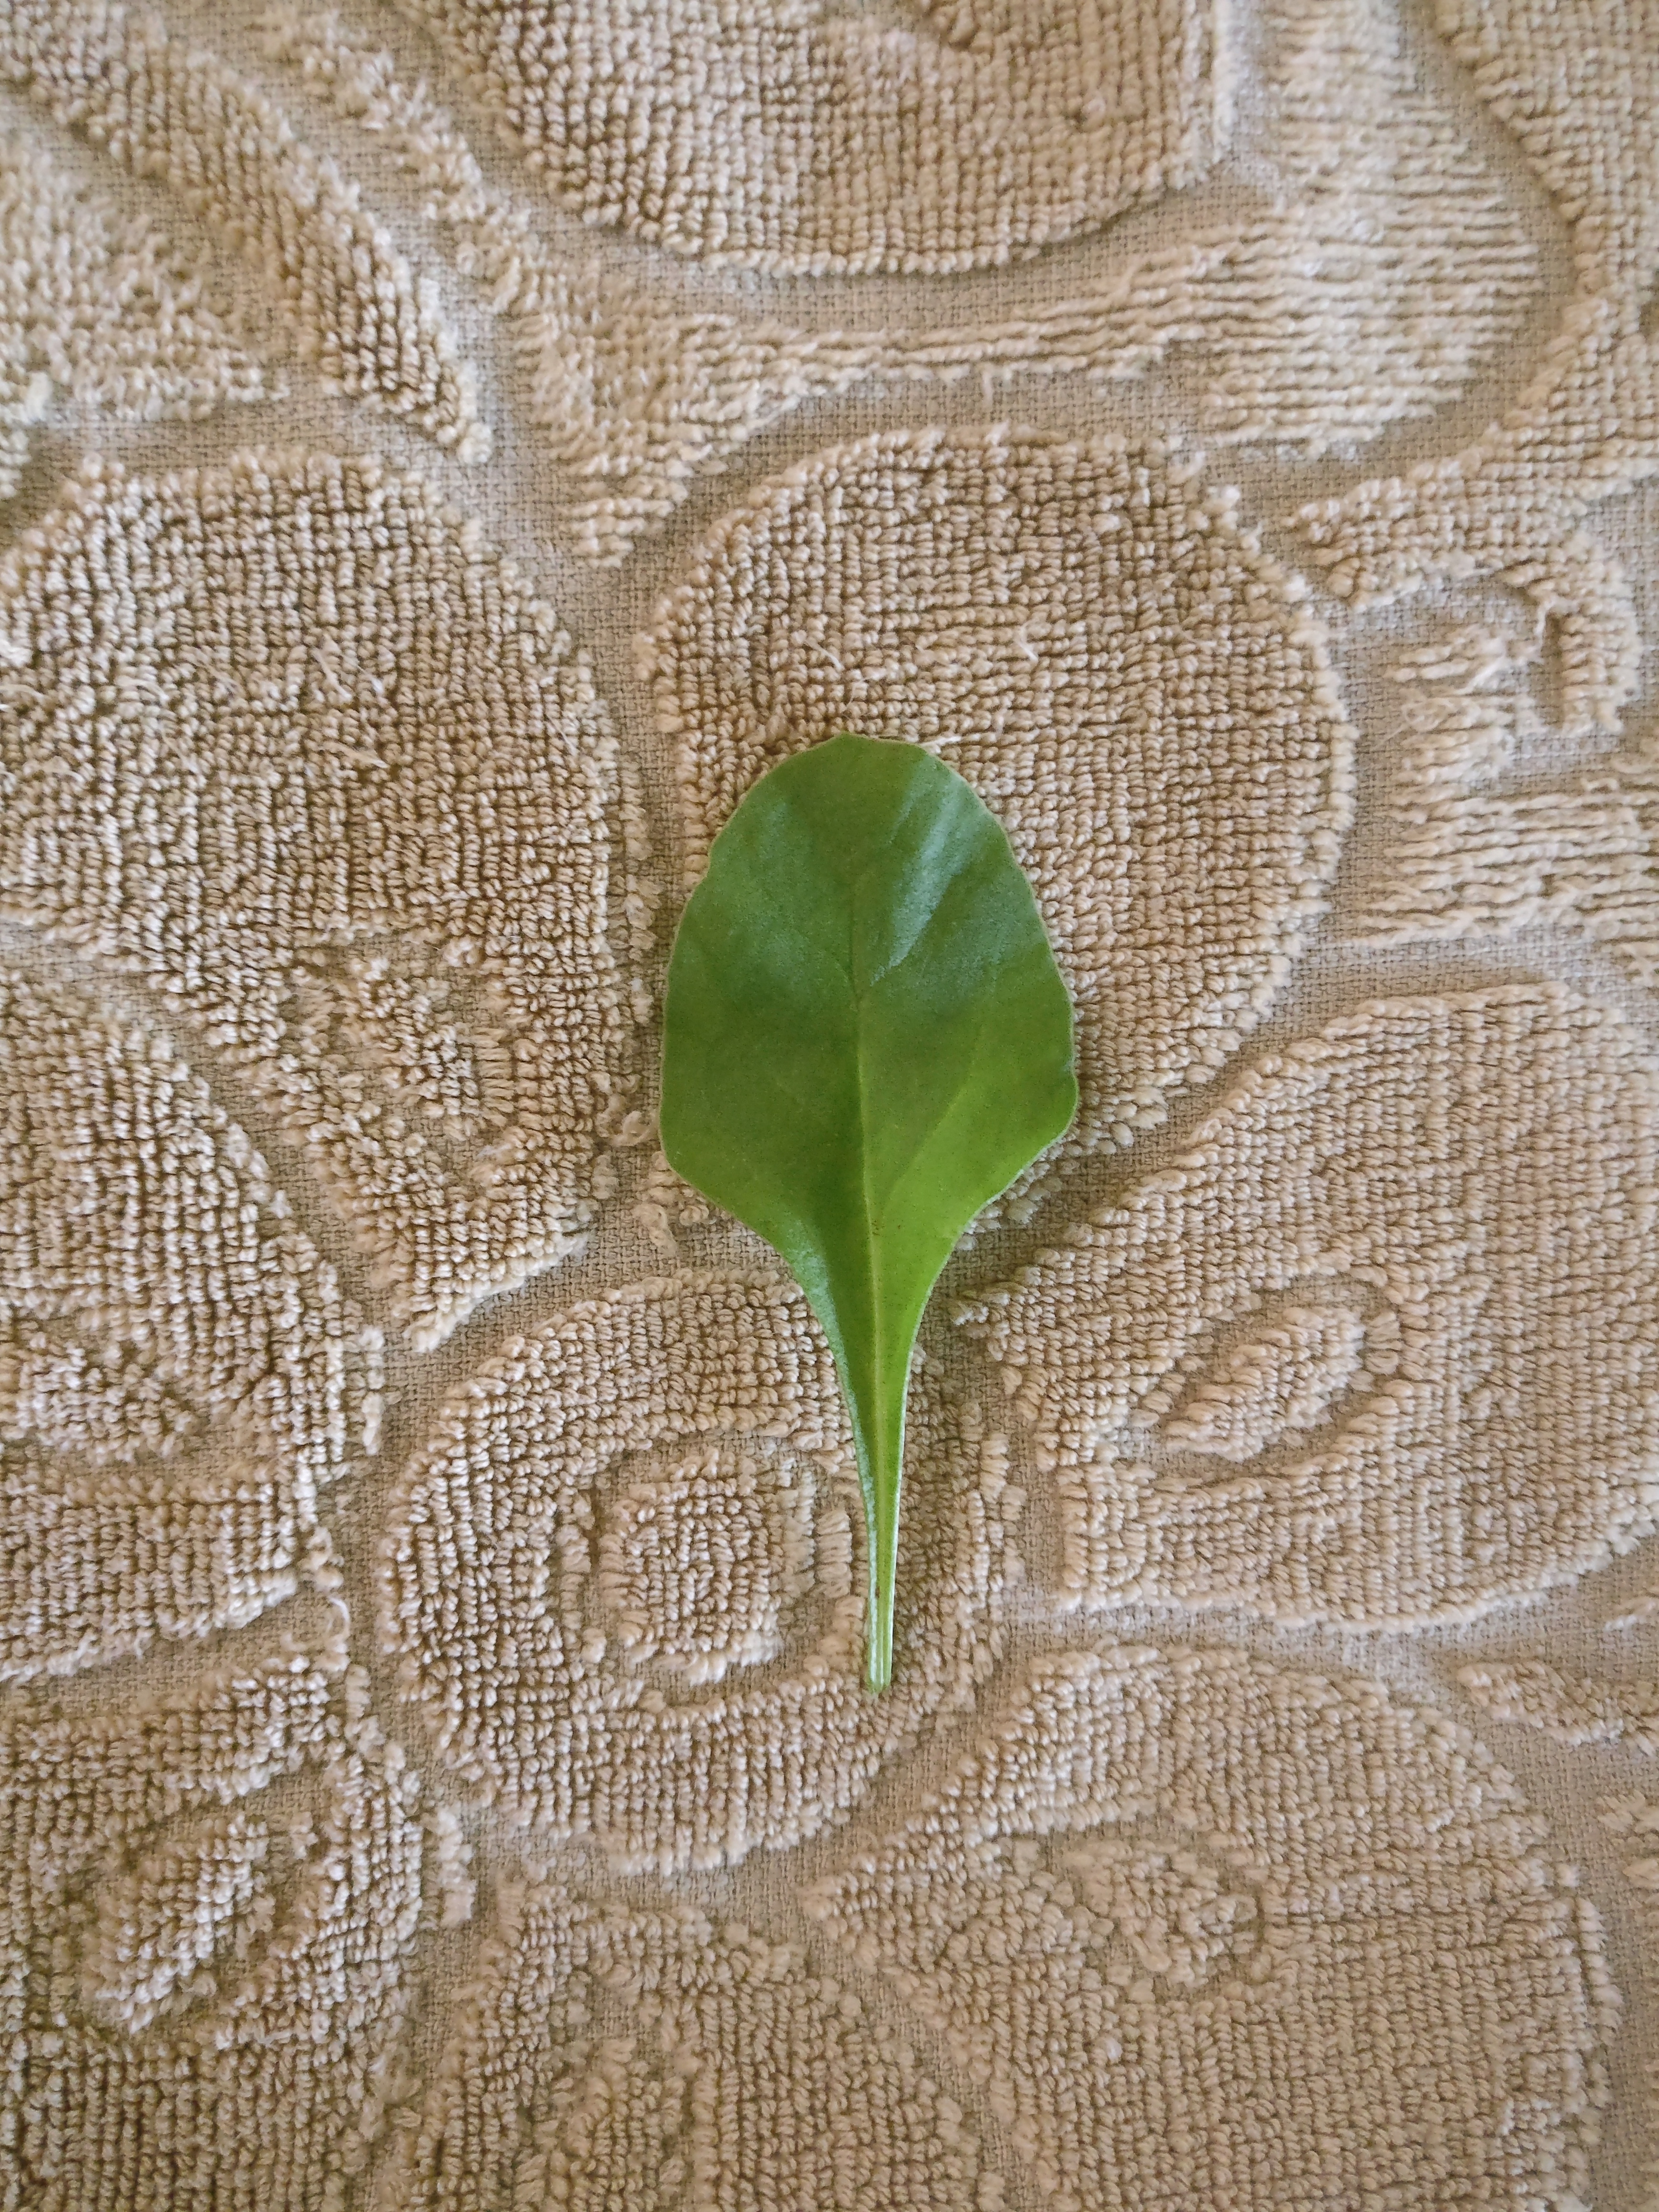
Plant: Palak(Spinach)